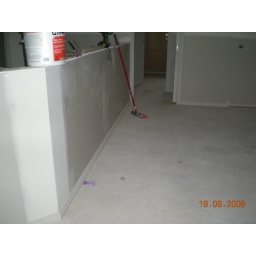
The skirting along the kitchen bench is in place.The architrave and door handle for the sliding door have also been fitted.